Craft beer

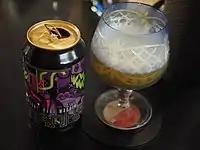
Robohop, a session IPA from Cervisiam in Oslo, Norway

Some microbreweries, such as those in Germany, have been brewing traditionally for hundreds of years. In Germany, there were 901 small breweries in 2010. The Federal Statistical Office defines a small brewery as a brewery with a production of less than 5,000 hectoliters (132,086 US gallons) beer p.a. Small breweries pay a reduced beer tax.